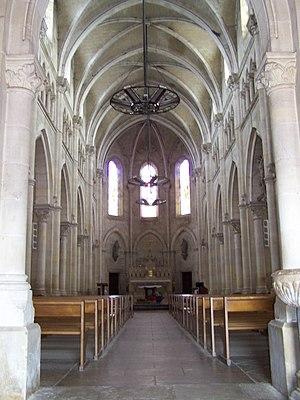
Nef de l'église Saint-Romain de Château-Chinon (Nièvre, France).
L'église Saint-Romain est une église paroissiale catholique située à Château-Chinon, dans le département de la Nièvre.